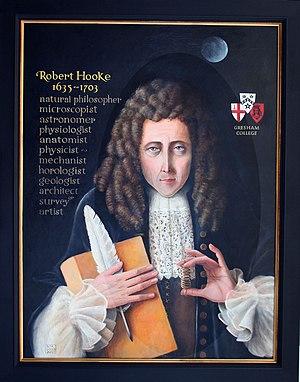
Robert Hooke est un scientifique pluridisciplinaire anglais né le 18 juillet 1635 à Freshwater et mort le 3 mars 1703 à Londres. Il est considéré comme l'un des plus grands scientifiques expérimentaux du XVIIᵉ siècle et l'une des figures clés de la Révolution scientifique de l'époque moderne.